Frances Brundage

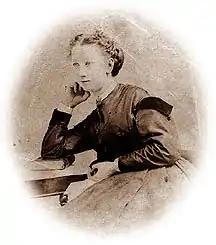
Brundage

Frances Isabelle Lockwood Brundage (1854–1937) was an American illustrator best known for her depictions of attractive and endearing children on postcards, valentines, calendars, and other ephemera published by Raphael Tuck & Sons, Samuel Gabriel Company, and Saalfield Publishing. She received an education in art at an early age from her father, Rembrandt Lockwood. Her professional career in illustration began at seventeen when her father abandoned his family and she was forced to seek a livelihood.